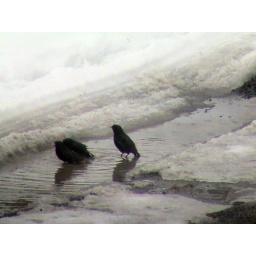
Some European starlings taking a bath in a puddle of water